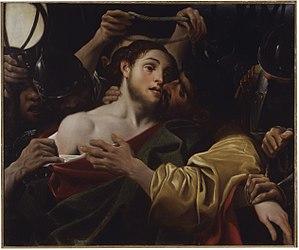
L'Arrestation du Christ est un tableau de Caravage peint en 1602 et conservé à la Galerie nationale d'Irlande à Dublin. Il représente un épisode du Nouveau Testament au cours duquel Judas vient à la rencontre de Jésus et l'embrasse afin de le désigner aux soldats qui viennent pour l'arrêter. Sept personnages sont représentés à mi-corps, au sein d'une composition très dense qui joue sur les expressions, les mouvements et les jeux d'ombre et de lumière. Parmi ces personnages apparaît un homme porteur d'une lanterne : il s'agit vraisemblablement d'un autoportrait du peintre lombard.